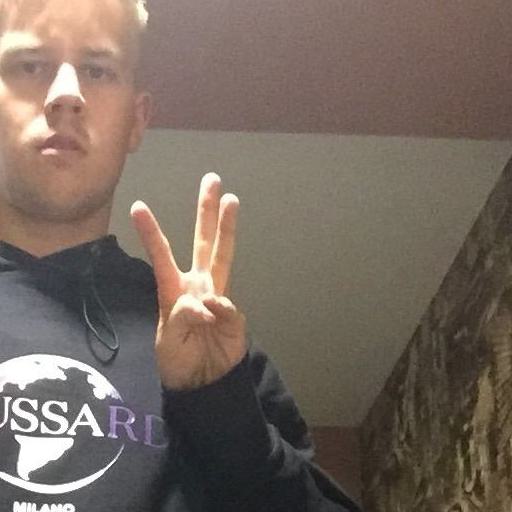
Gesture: three